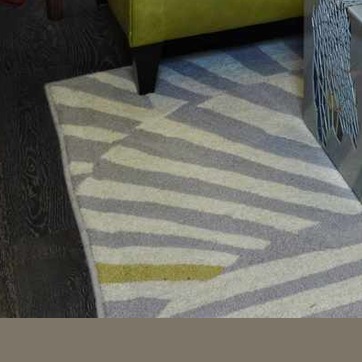
Material: carpet